Sauber C22

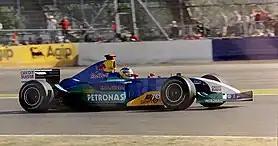
Nick Heidfeld at Silverstone

The C22 was the third car designed by Willy Rampf for the Sauber team. Initial designs for the C22 were completed as early as May 2002. Emphasis was placed on improved rigidity of parts, reliability and making the car more compact and lighter than in 2001. Sauber would continue their relationship with Ferrari providing V10 power units for the team. Badged as the Petronas 03A, the engine was based on the Ferrari works engine from 2002 that had taken Michael Schumacher to the world championship title. Sauber continued utilising Bridgestone tyres for the C22.